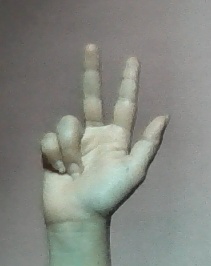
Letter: al